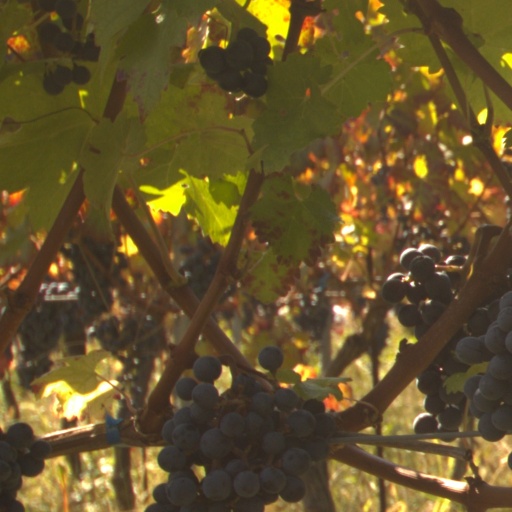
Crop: grape